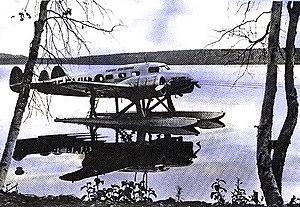
Le Barkley-Grow T8P-1 est un avion de transport d'apport américain de l'entre-deux-guerres.